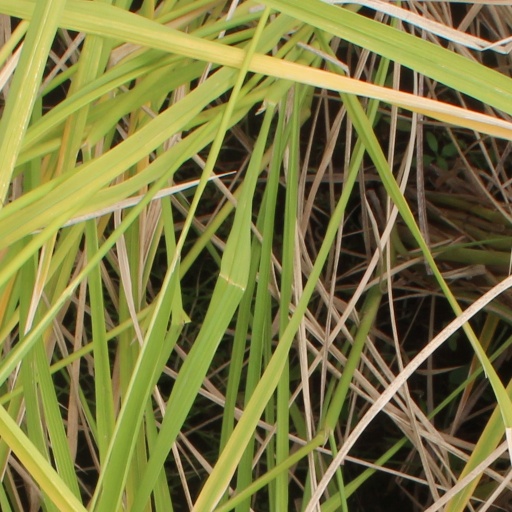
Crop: rice